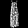
Label: Dress